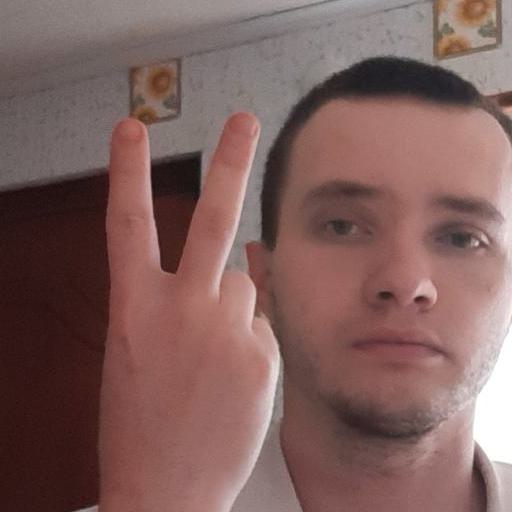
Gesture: peace_inverted